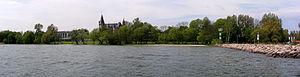
Klink est une commune d'Allemagne située dans l'arrondissement du Plateau des lacs mecklembourgeois, dans le Land de Mecklembourg-Poméranie-Occidentale.